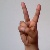
The image shows a hand gesture representing the letter 'V' in Indian Sign Language.